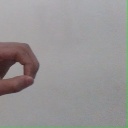
अक्षर: औ